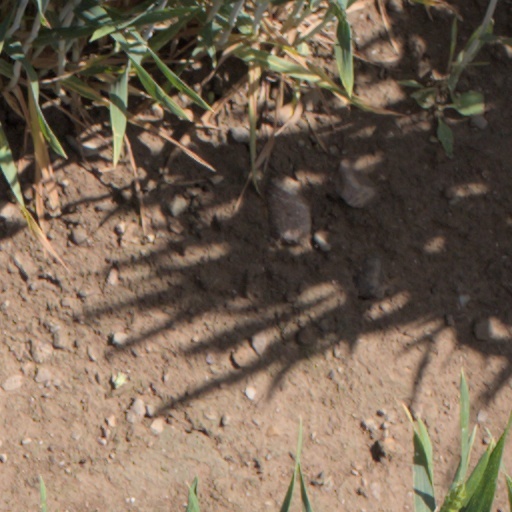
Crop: wheat